Santo Calegari

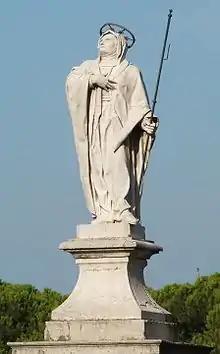
Calegari's sculpture of Saint Angela Merici

Santo Calegari (1662–1717) was an Italian sculptor of the late Baroque period who was mainly active in Brescia.